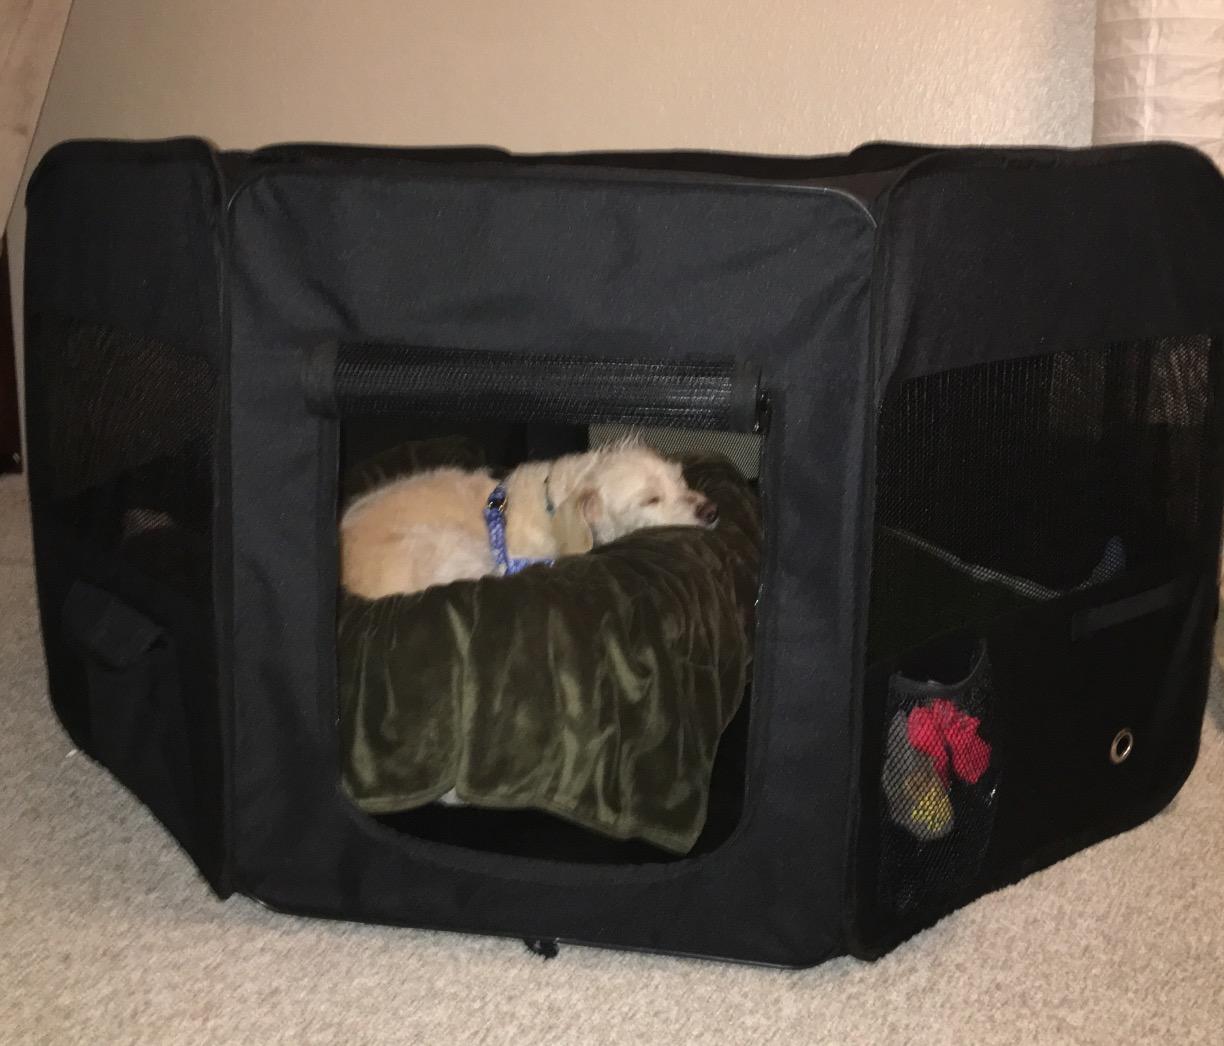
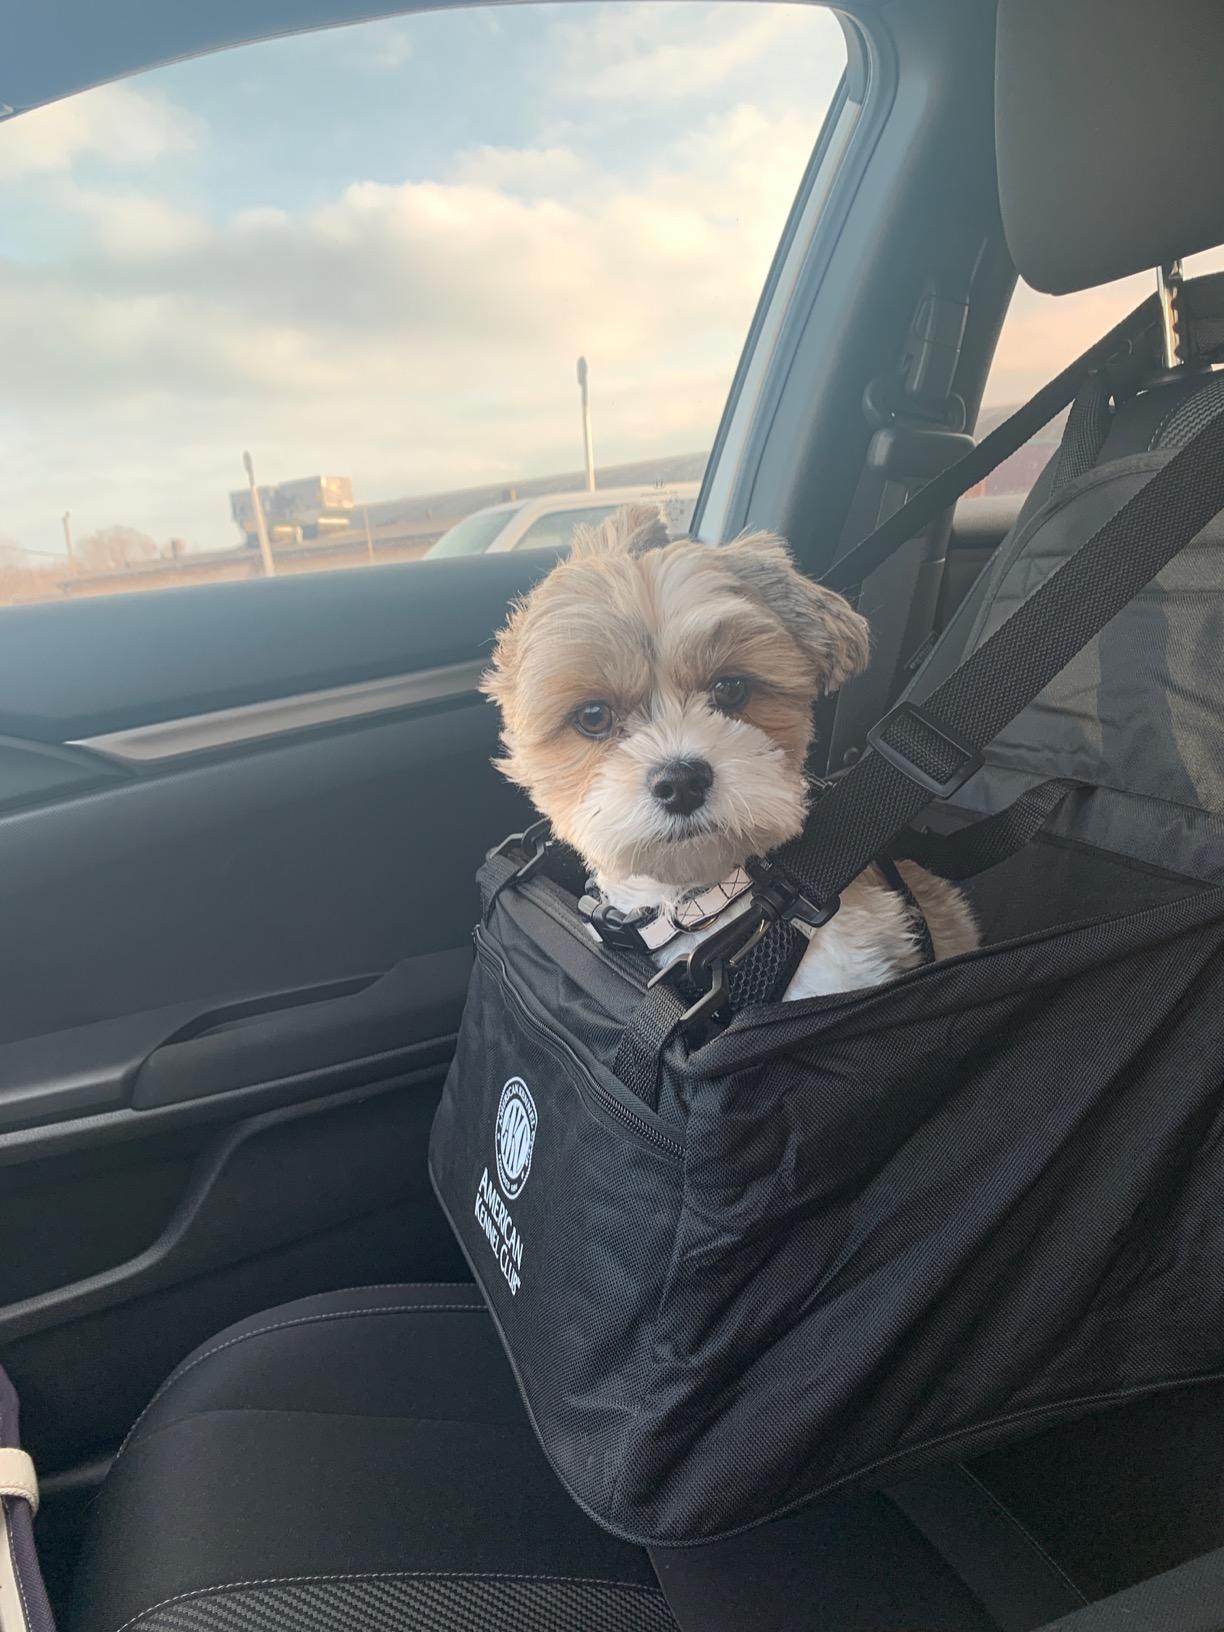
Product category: items_kennel
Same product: no